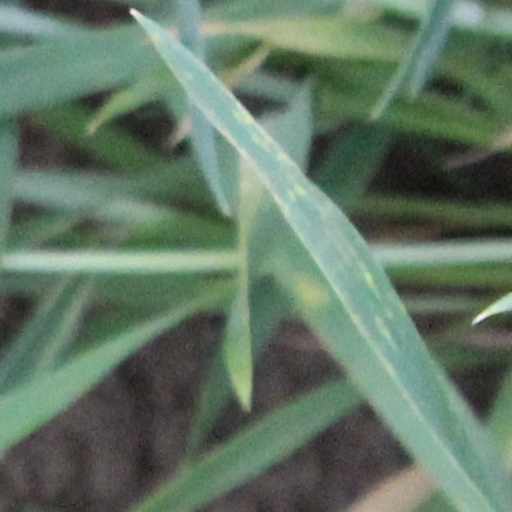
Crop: wheat